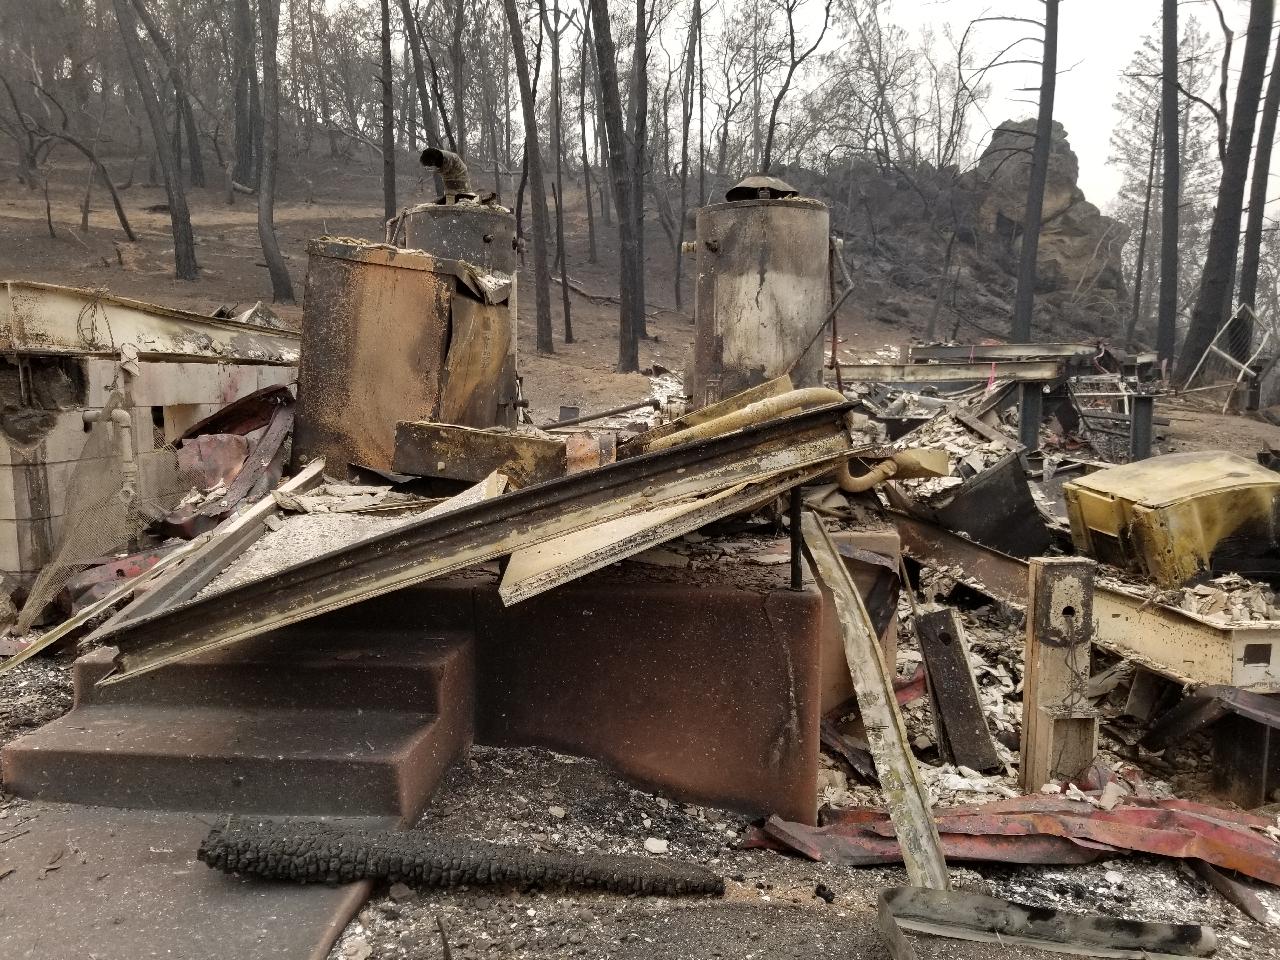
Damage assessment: destroyed